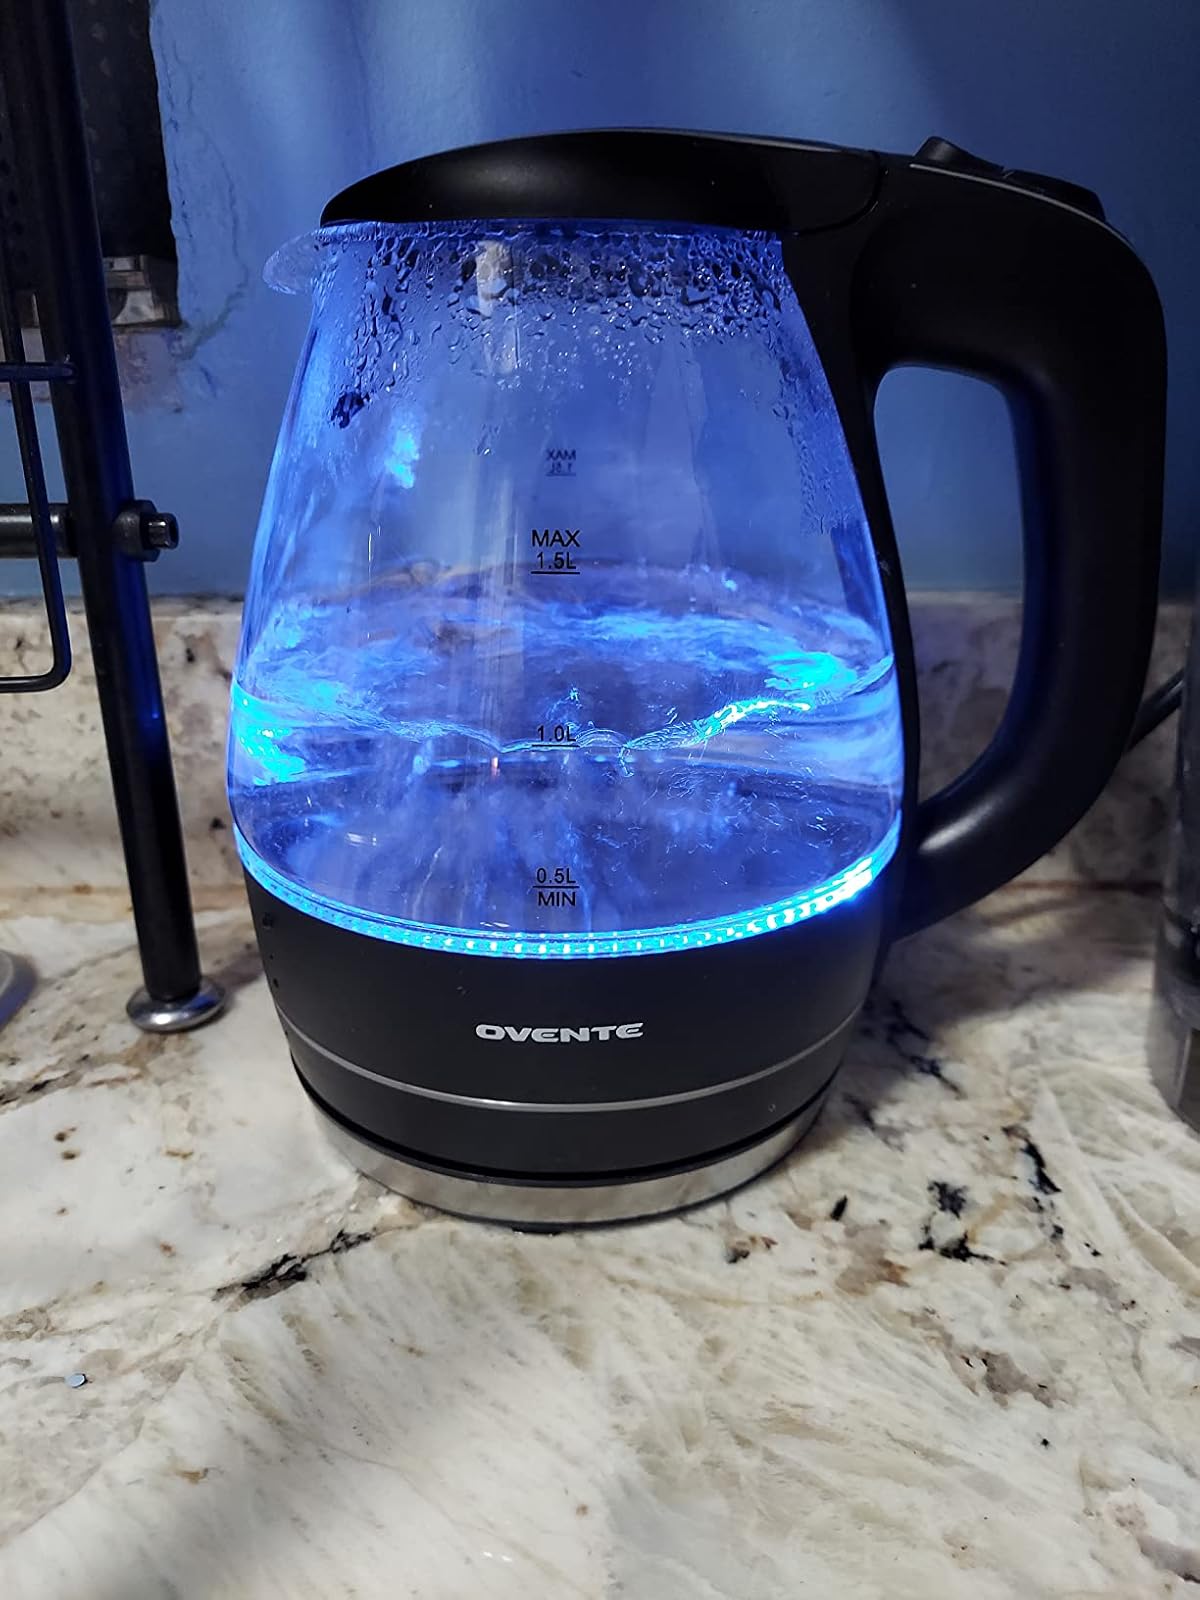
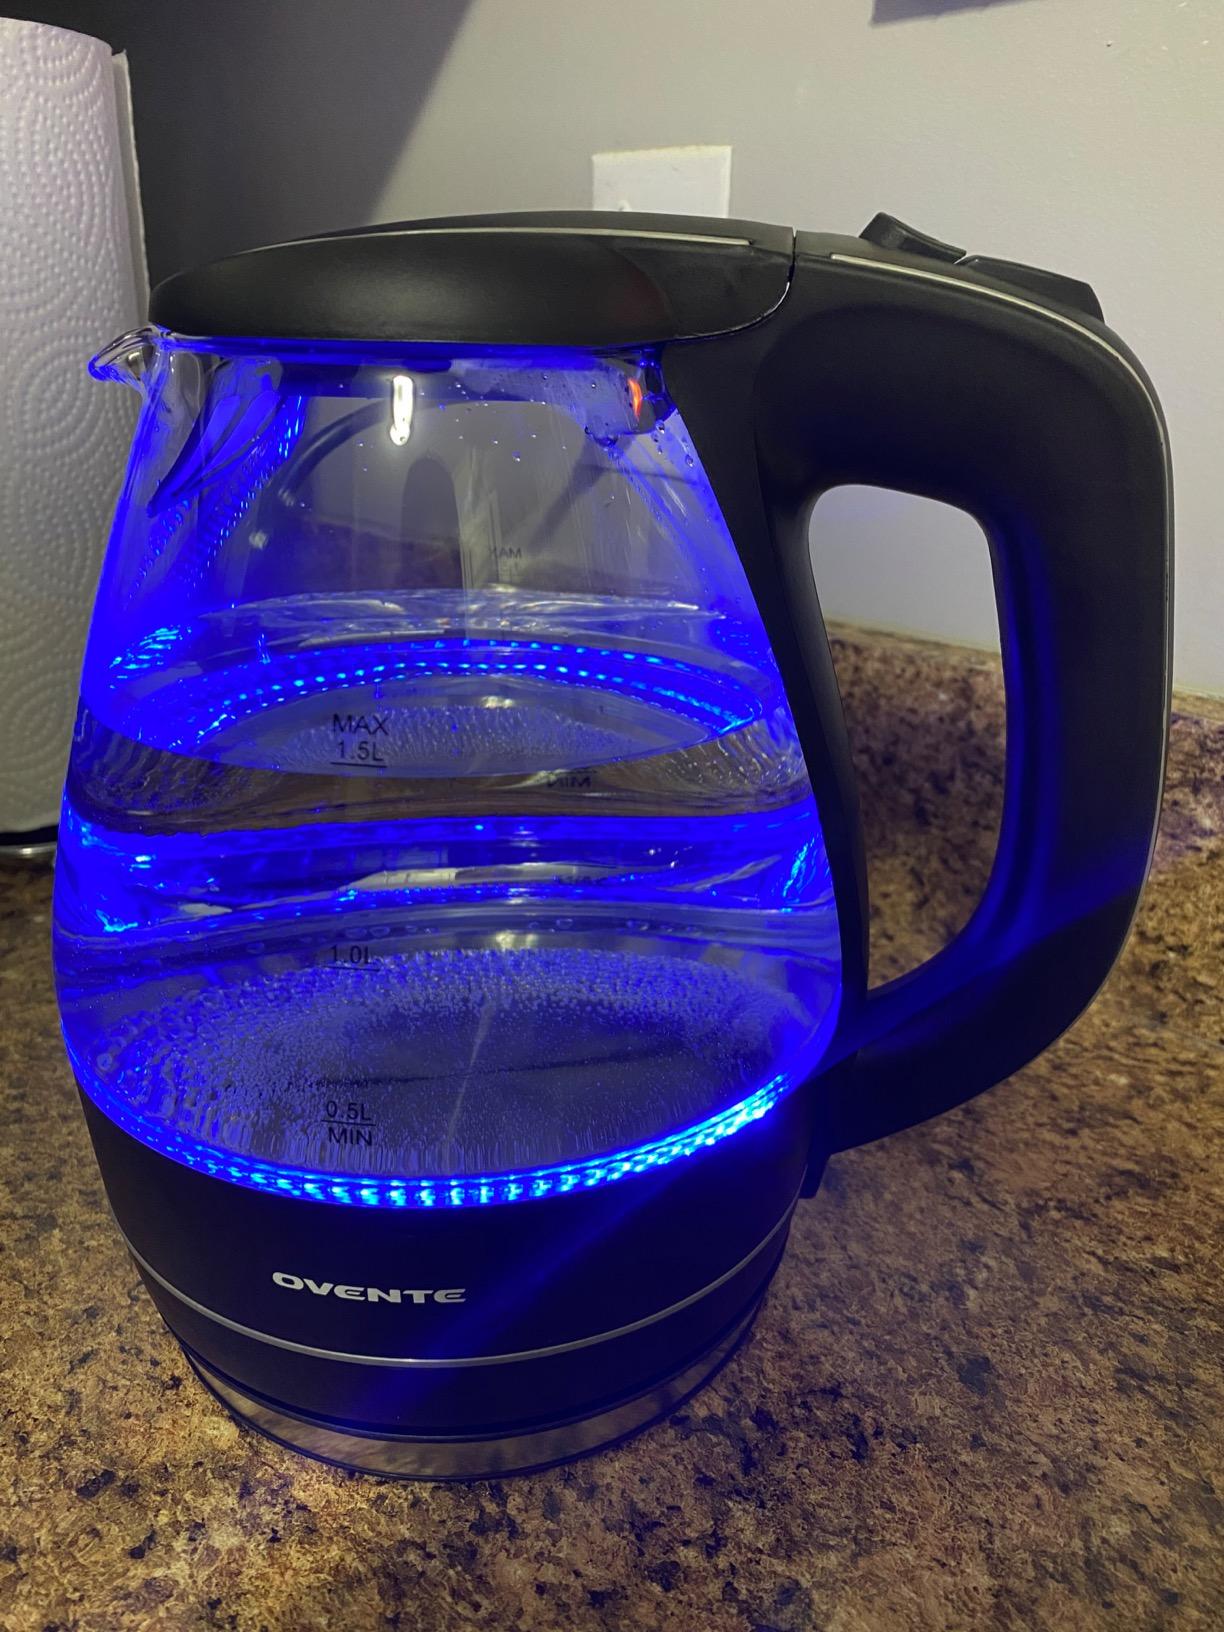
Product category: items_kettle
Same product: yes